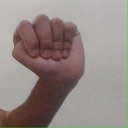
अक्षर: ठ